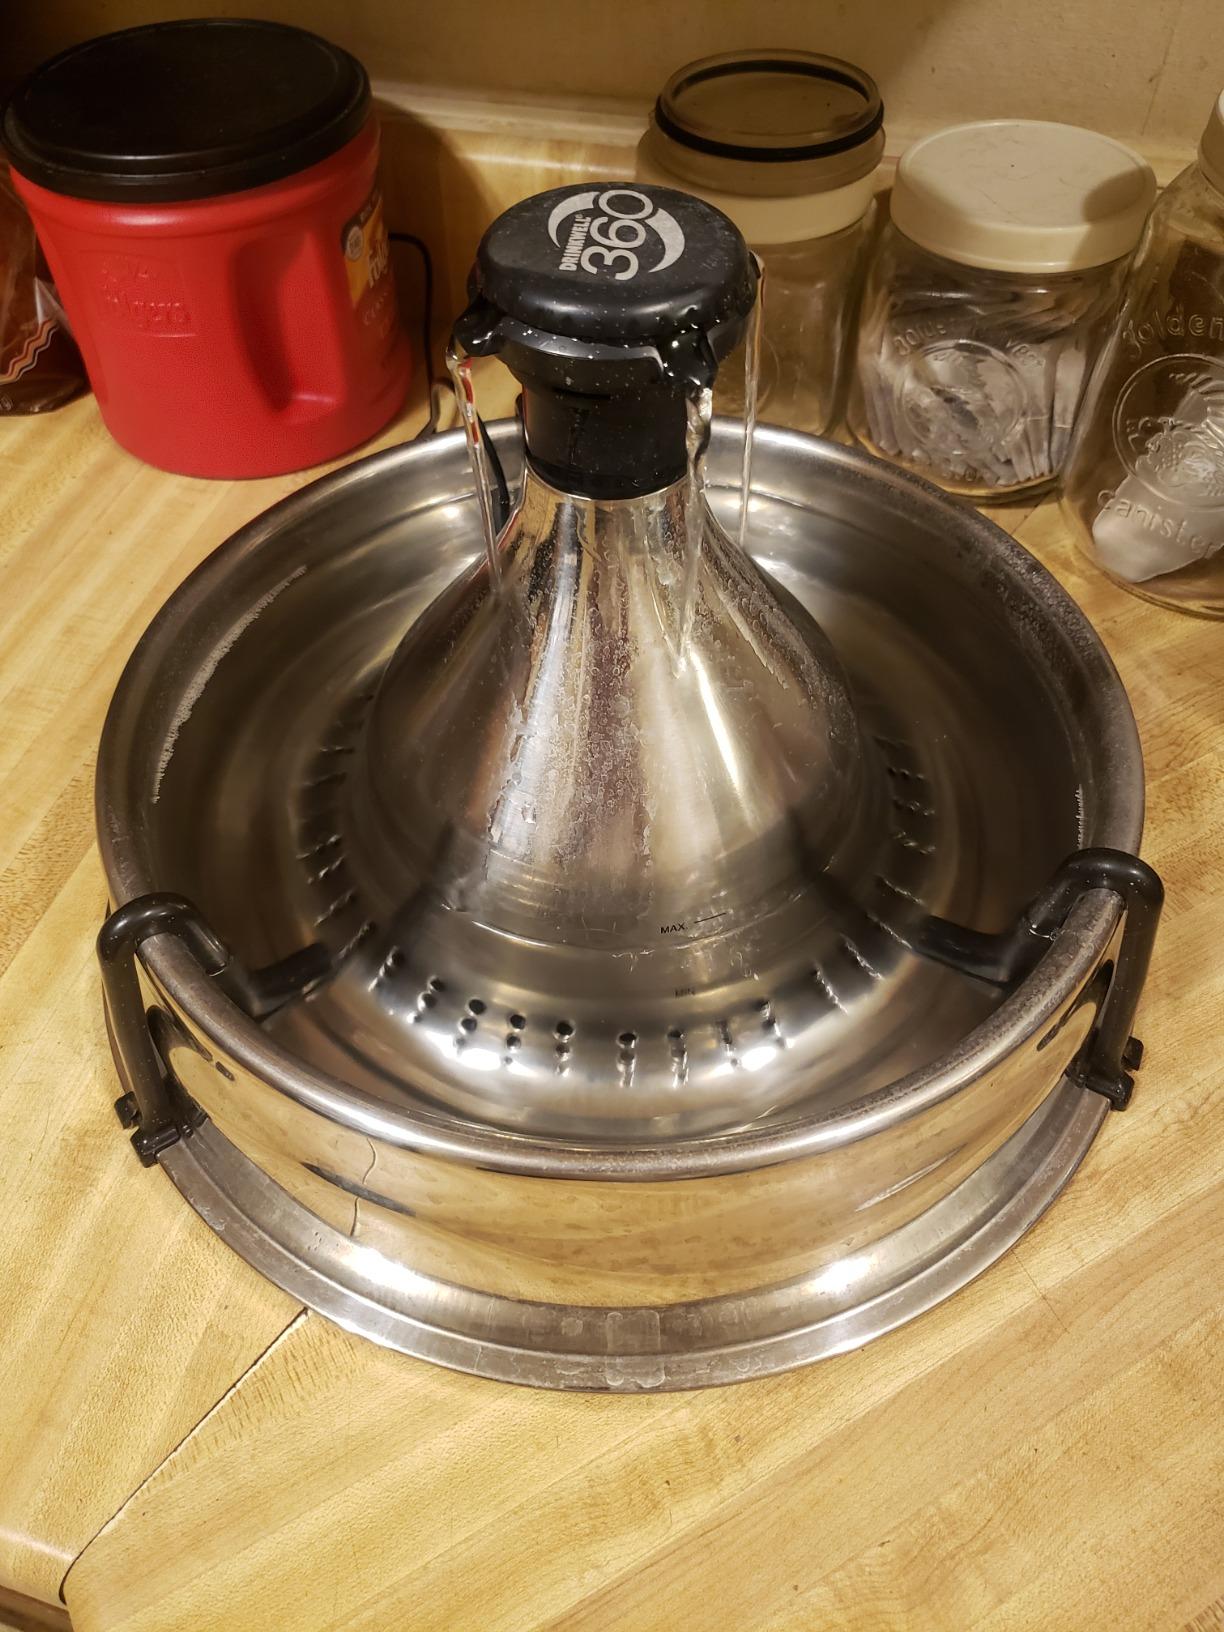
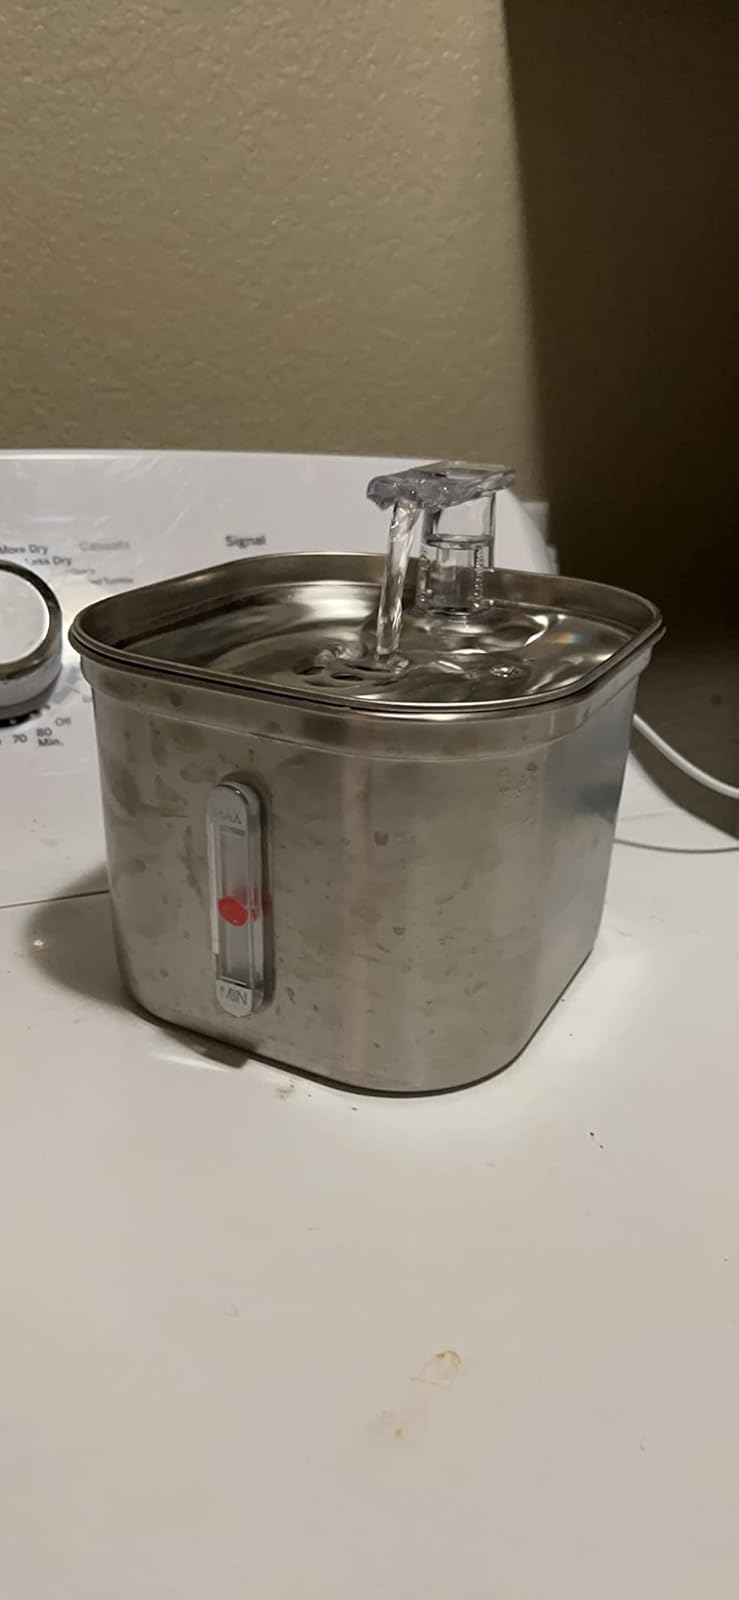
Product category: items_bowl
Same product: no